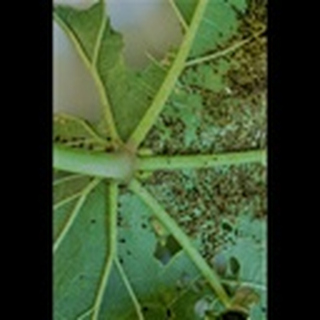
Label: cotton_aphids